James W. Reid (mayor)

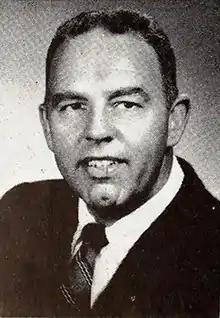
Reid in 1957

James William Reid (1917-1972) was an American politician who served as the Mayor of Raleigh, North Carolina.